Pararowing

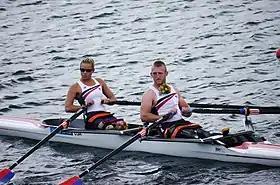
Oksana Masters & Rob Jones of the US in the mixed sculls (TA 2x) final at the Paralympics, London 2012. The rowers are fixed to the seat.

Pararowing (or adaptive rowing) is a category of rowing race for those with physical, visual or intellectual disabilities.